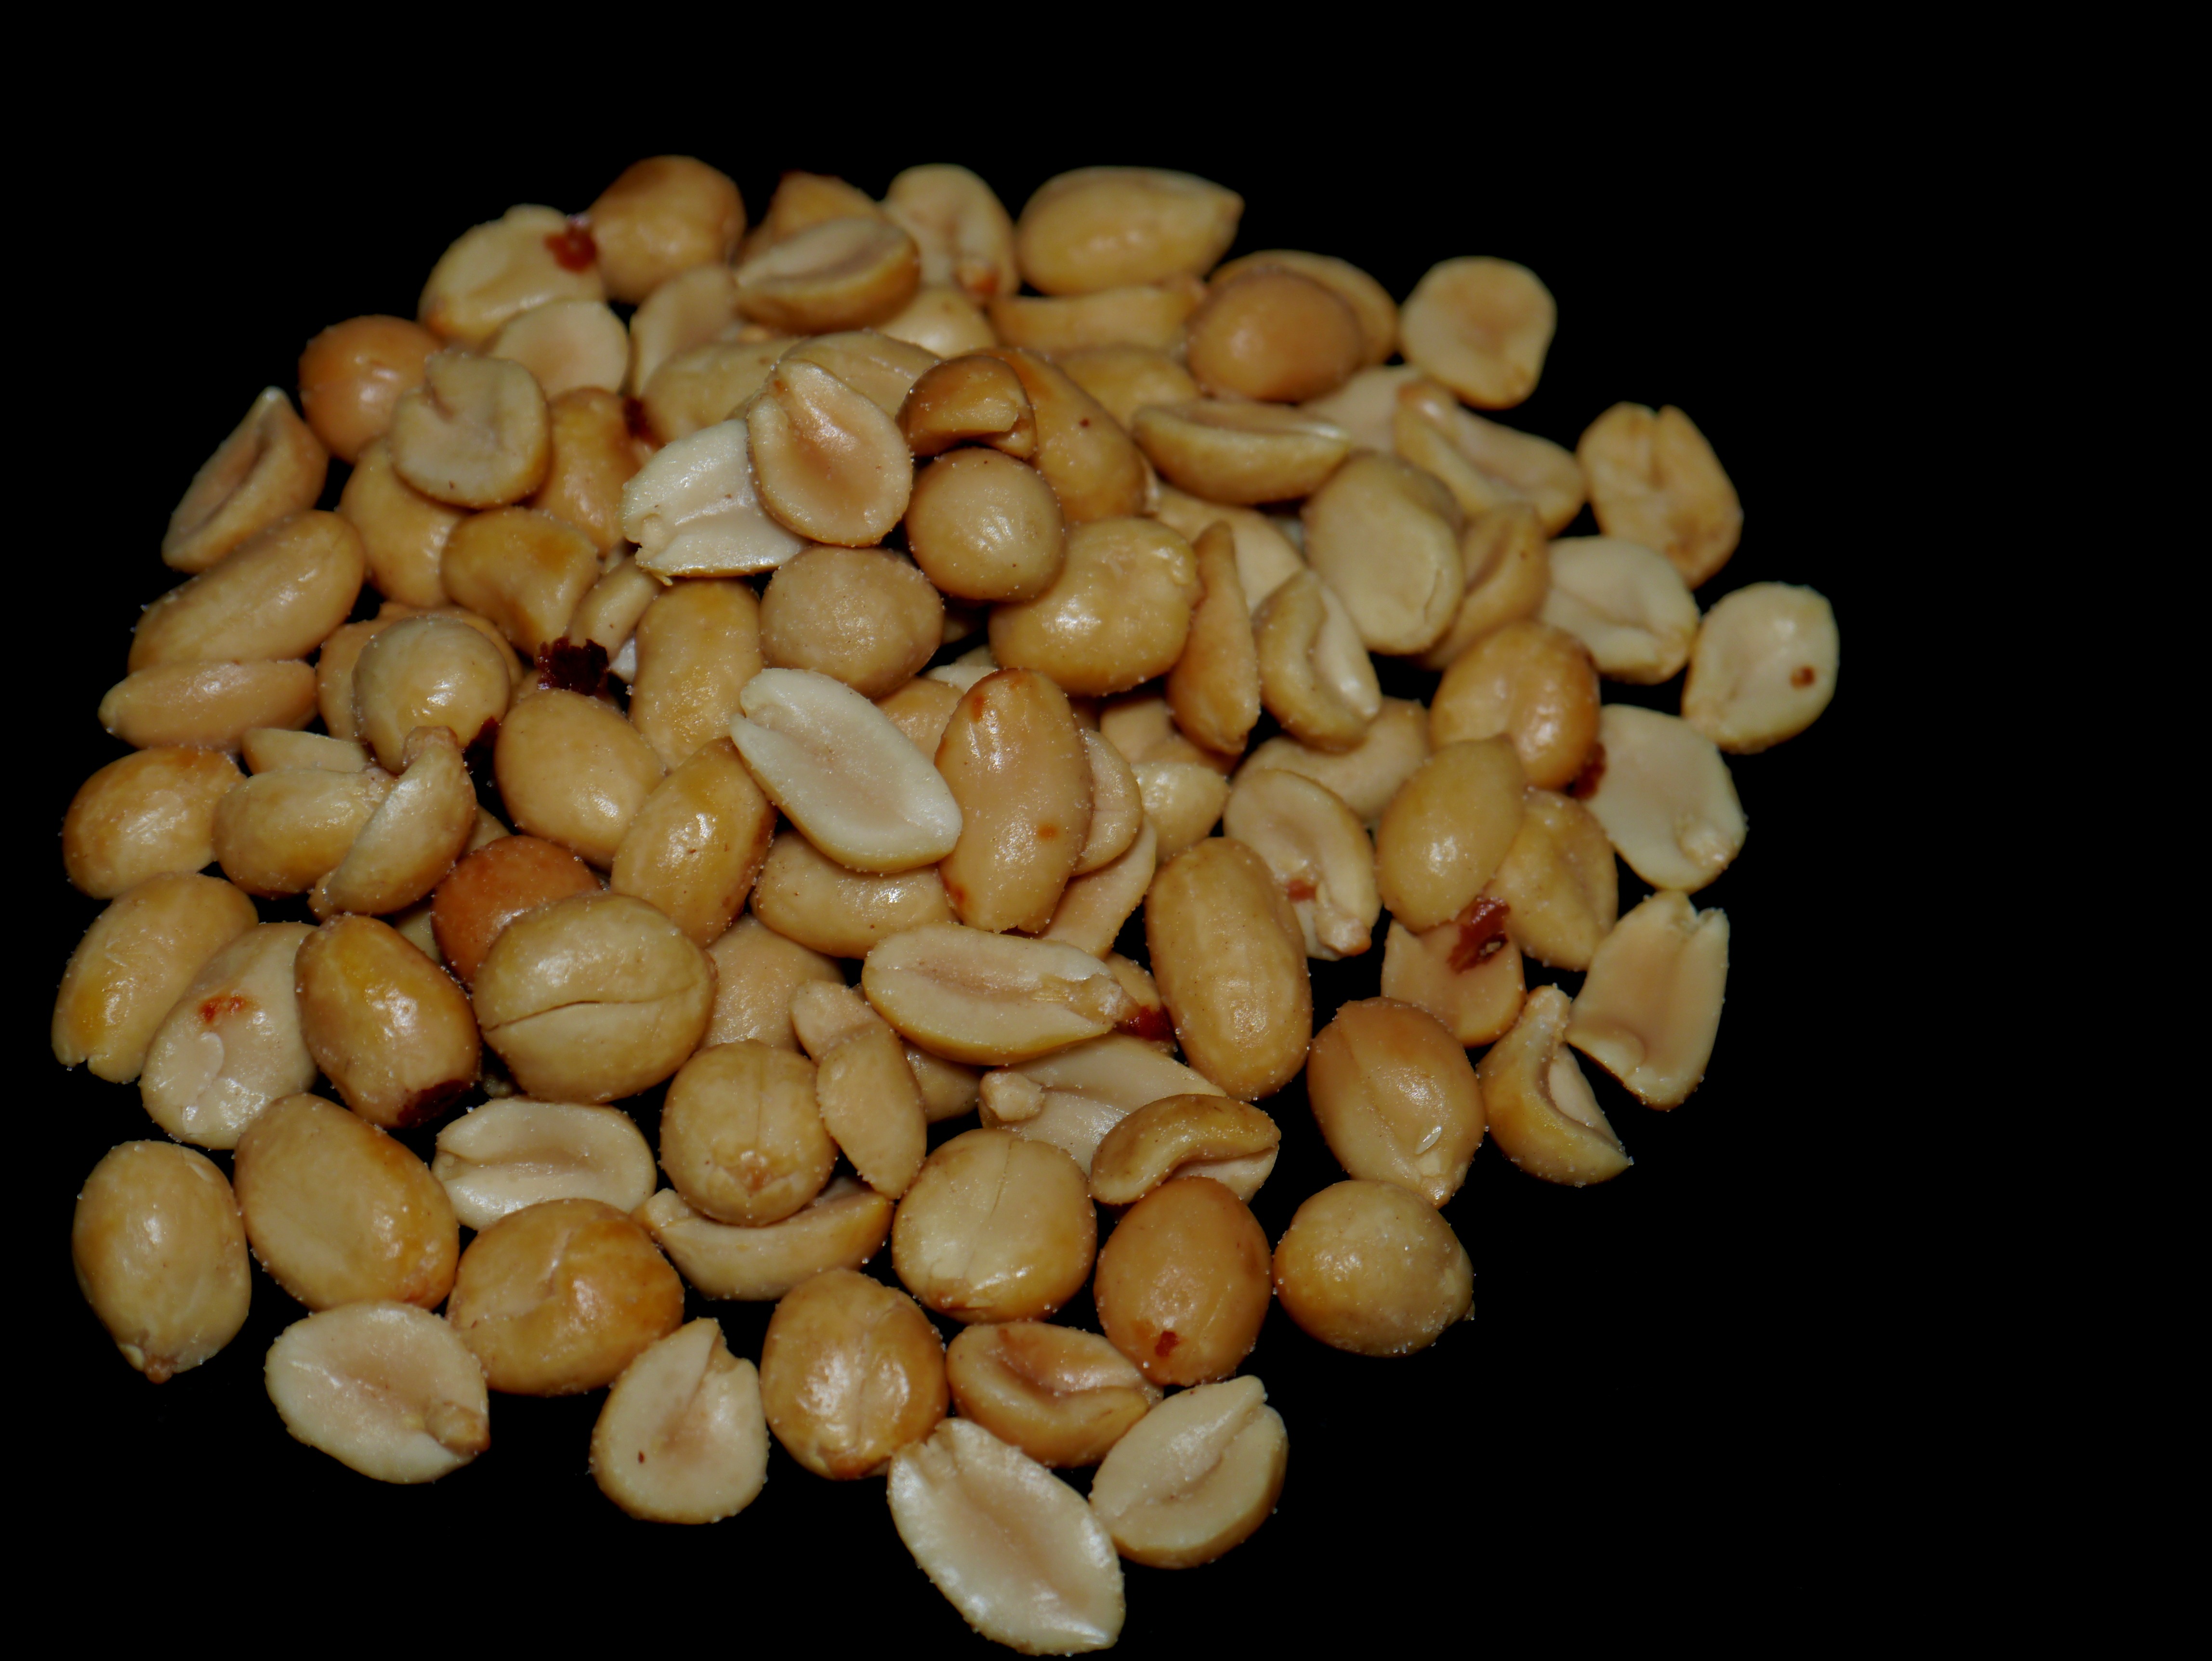
plant, fruit, food, produce, vegetable, crop, salt, agriculture, snack, nuts, peanuts, cores, nibble, flowering plant, corn kernels, grass family, land plant, common bean